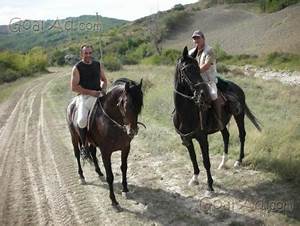
Label: cavallo